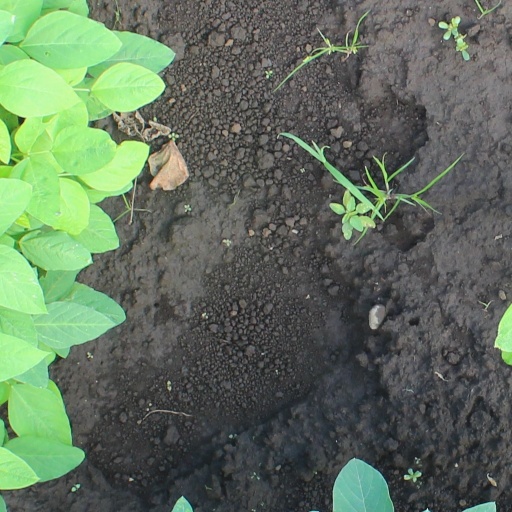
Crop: soybean